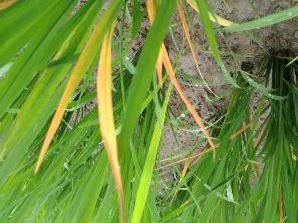
Disease: Tungro